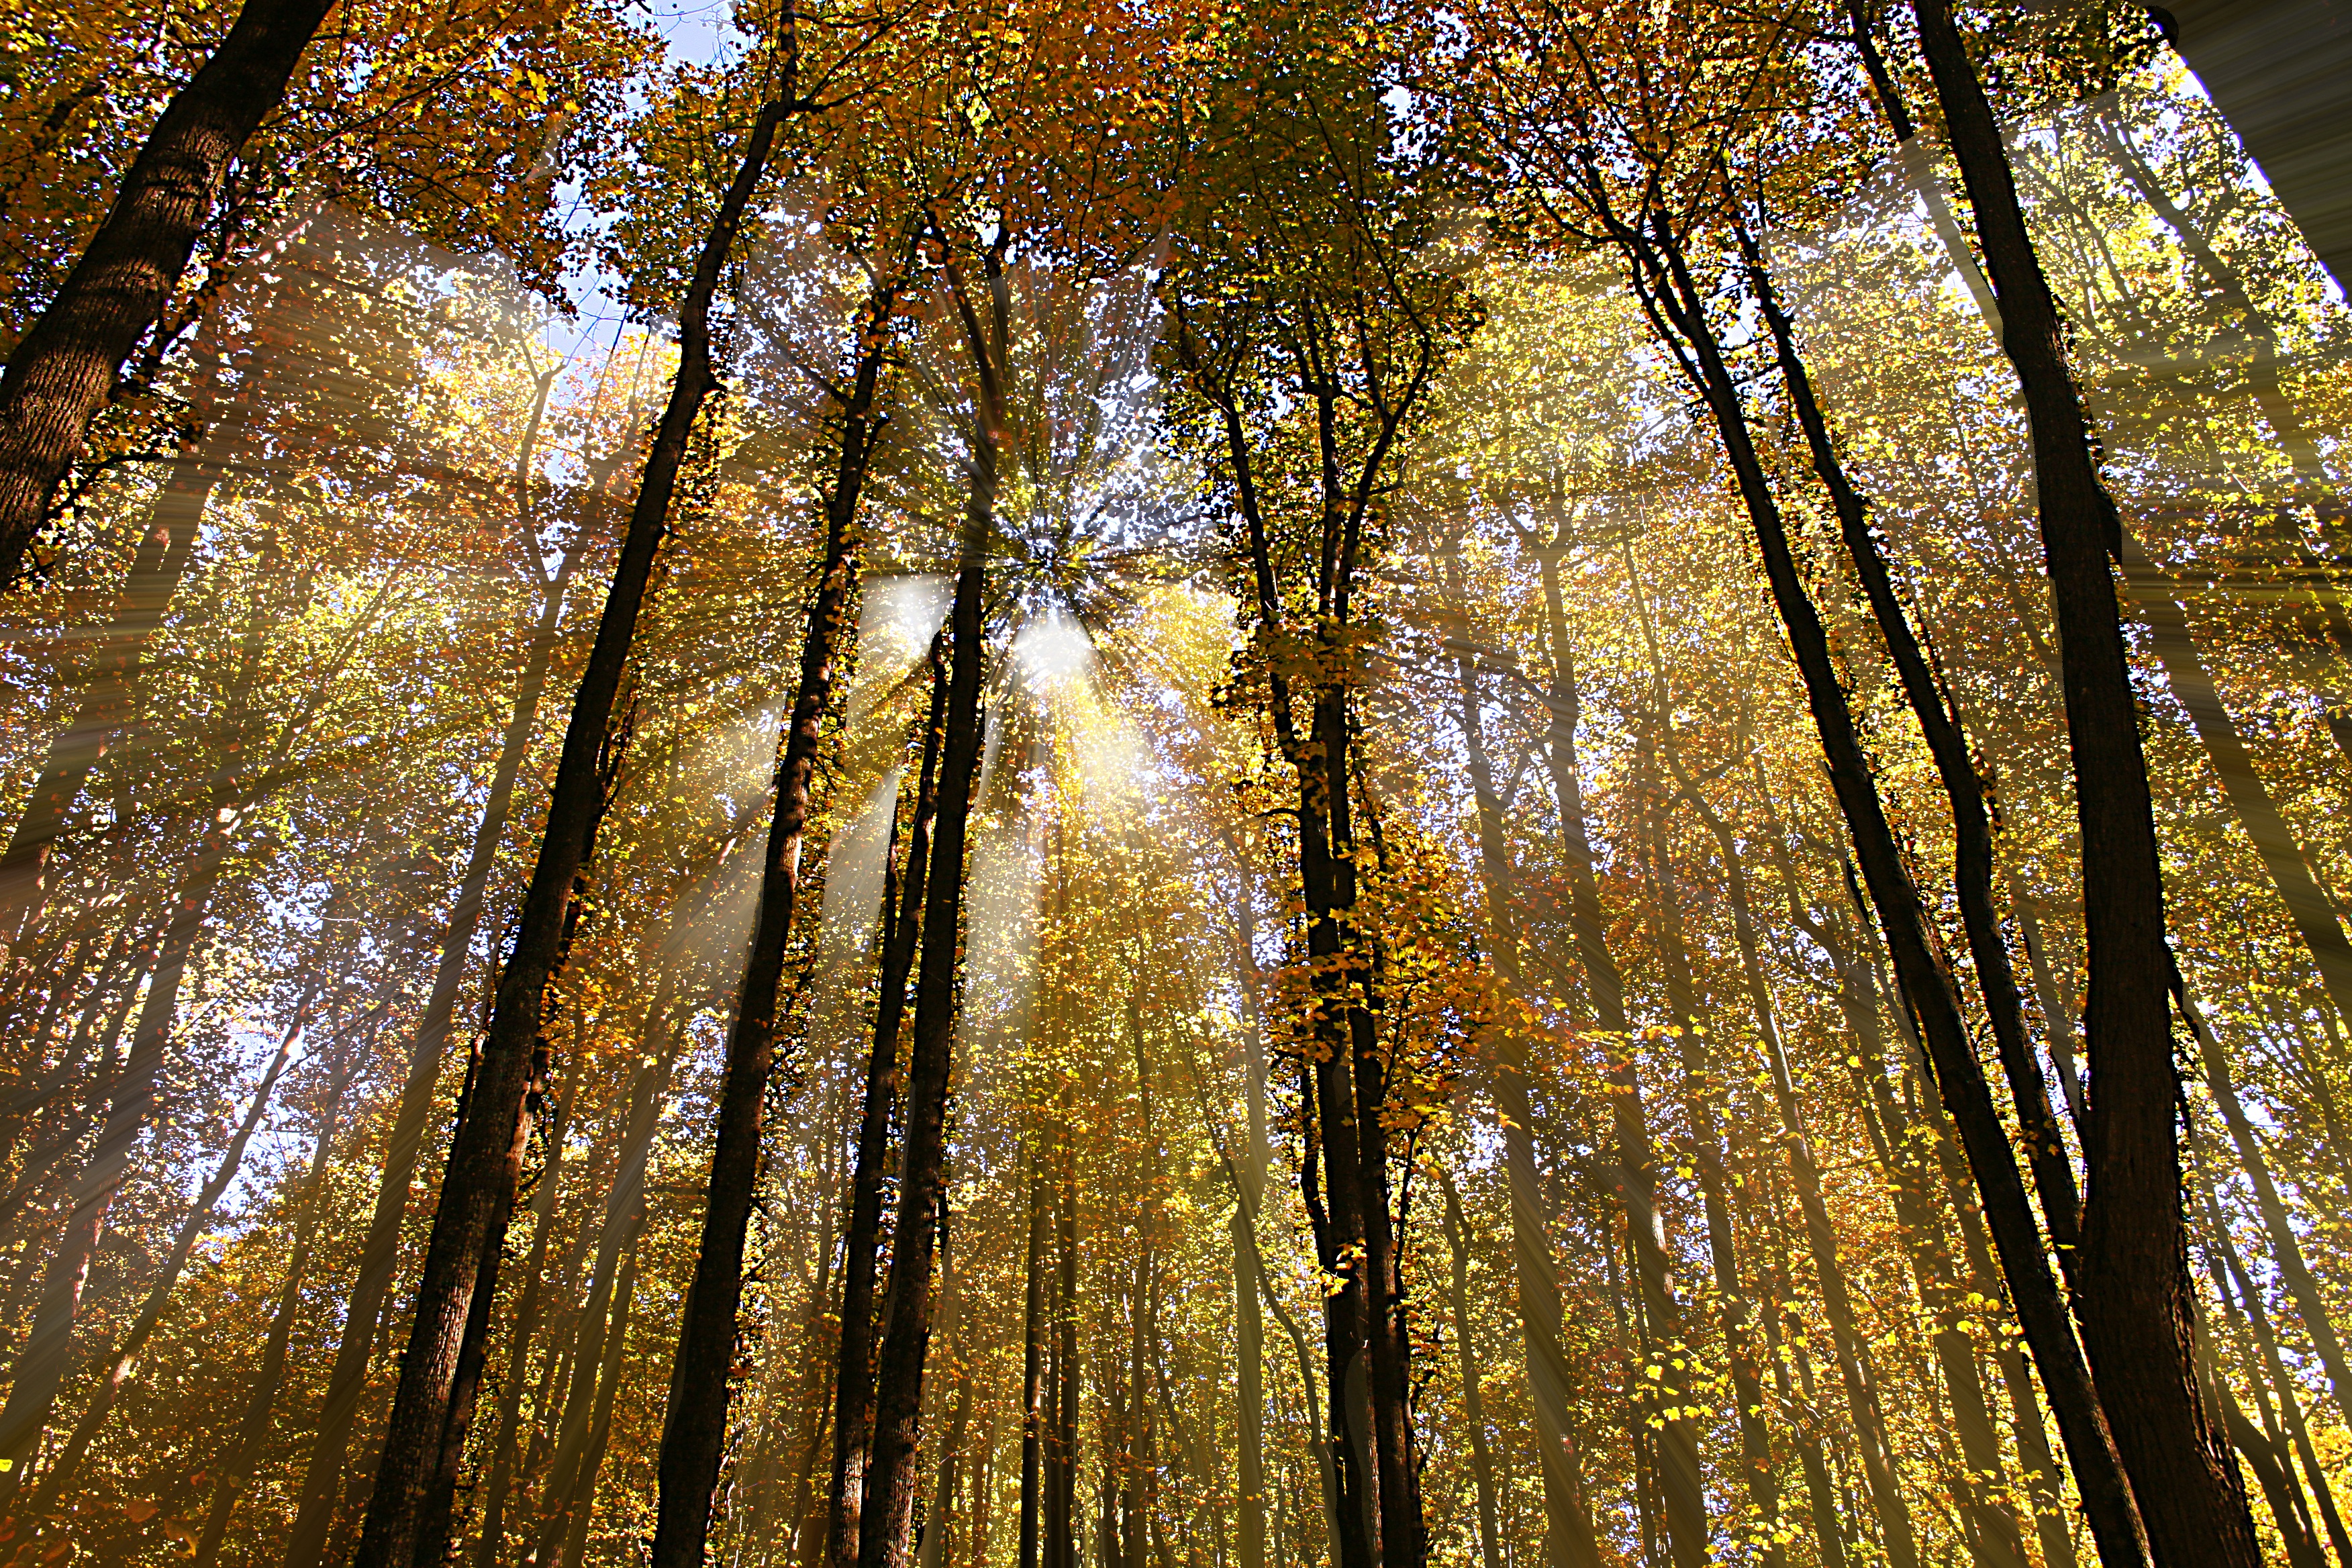
tree, nature, forest, branch, light, plant, sunlight, leaf, trunk, reflection, autumn, season, deciduous, grove, woodland, habitat, ecosystem, natural environment, plant stem, woody plant, temperate coniferous forest